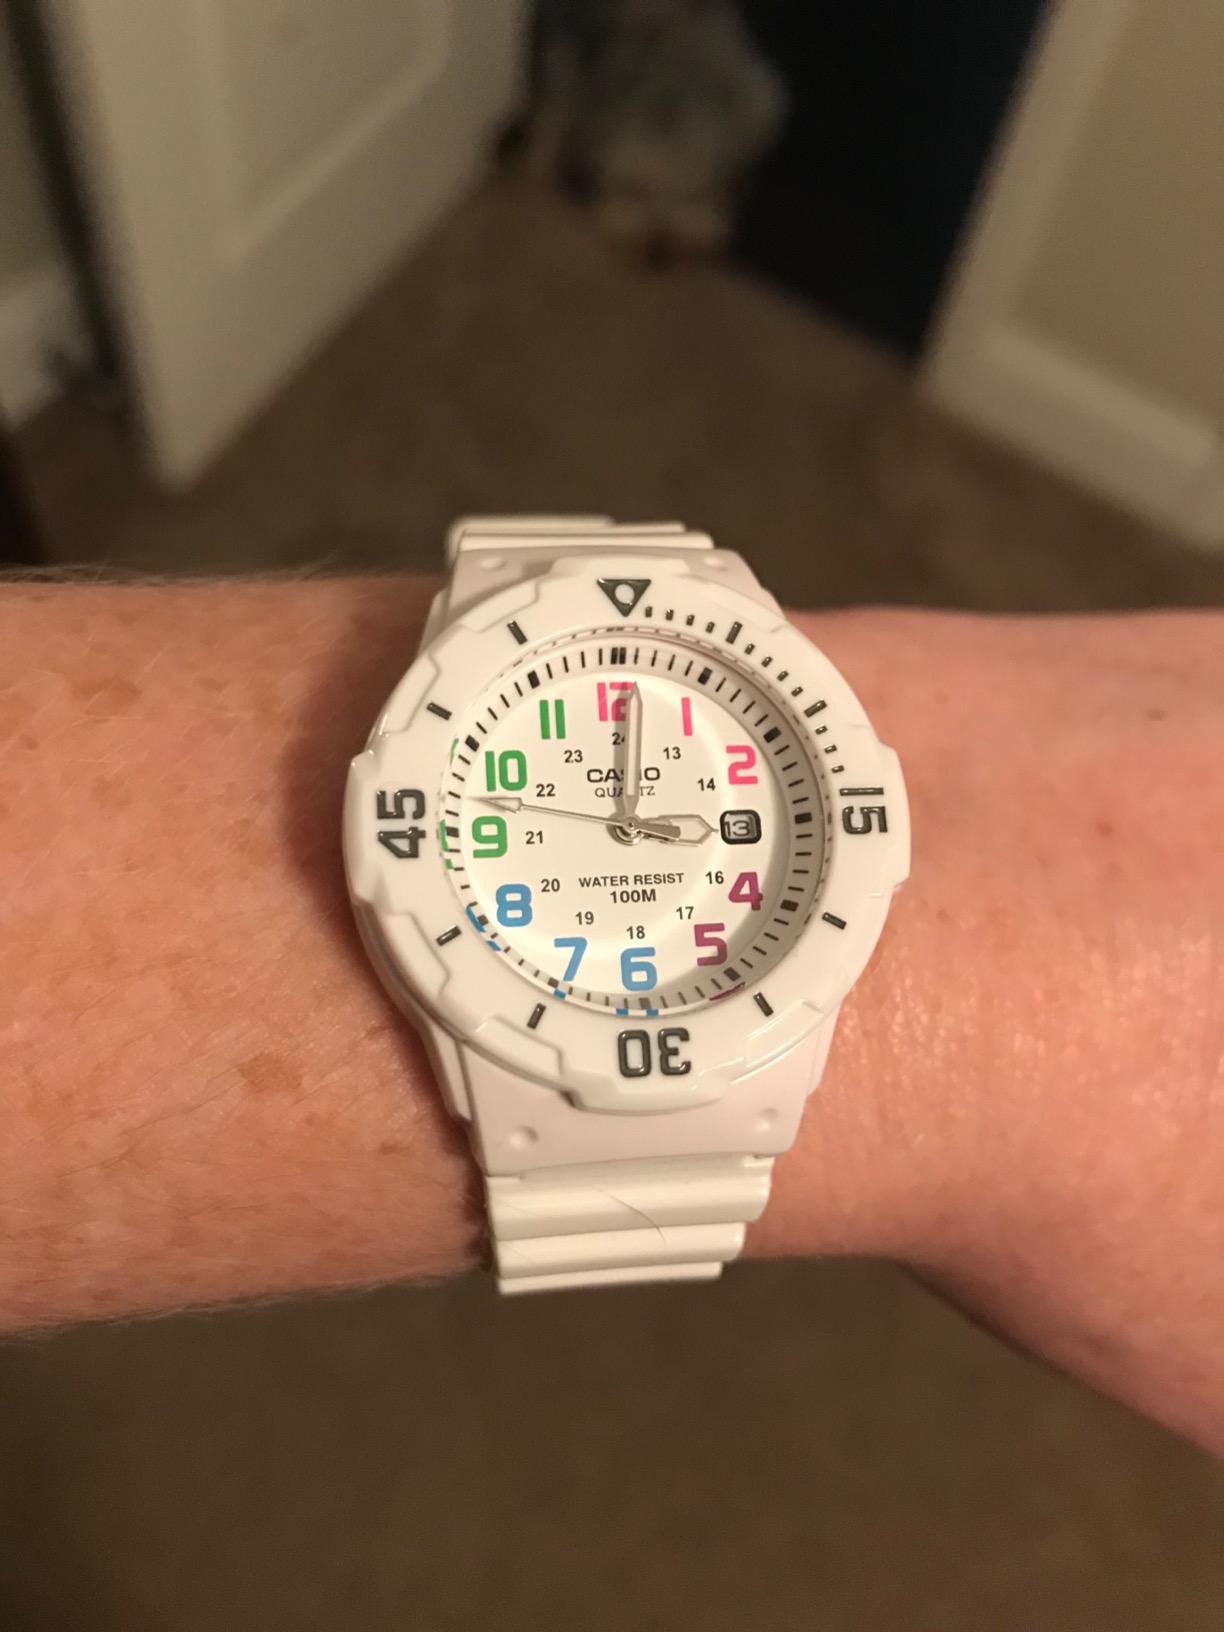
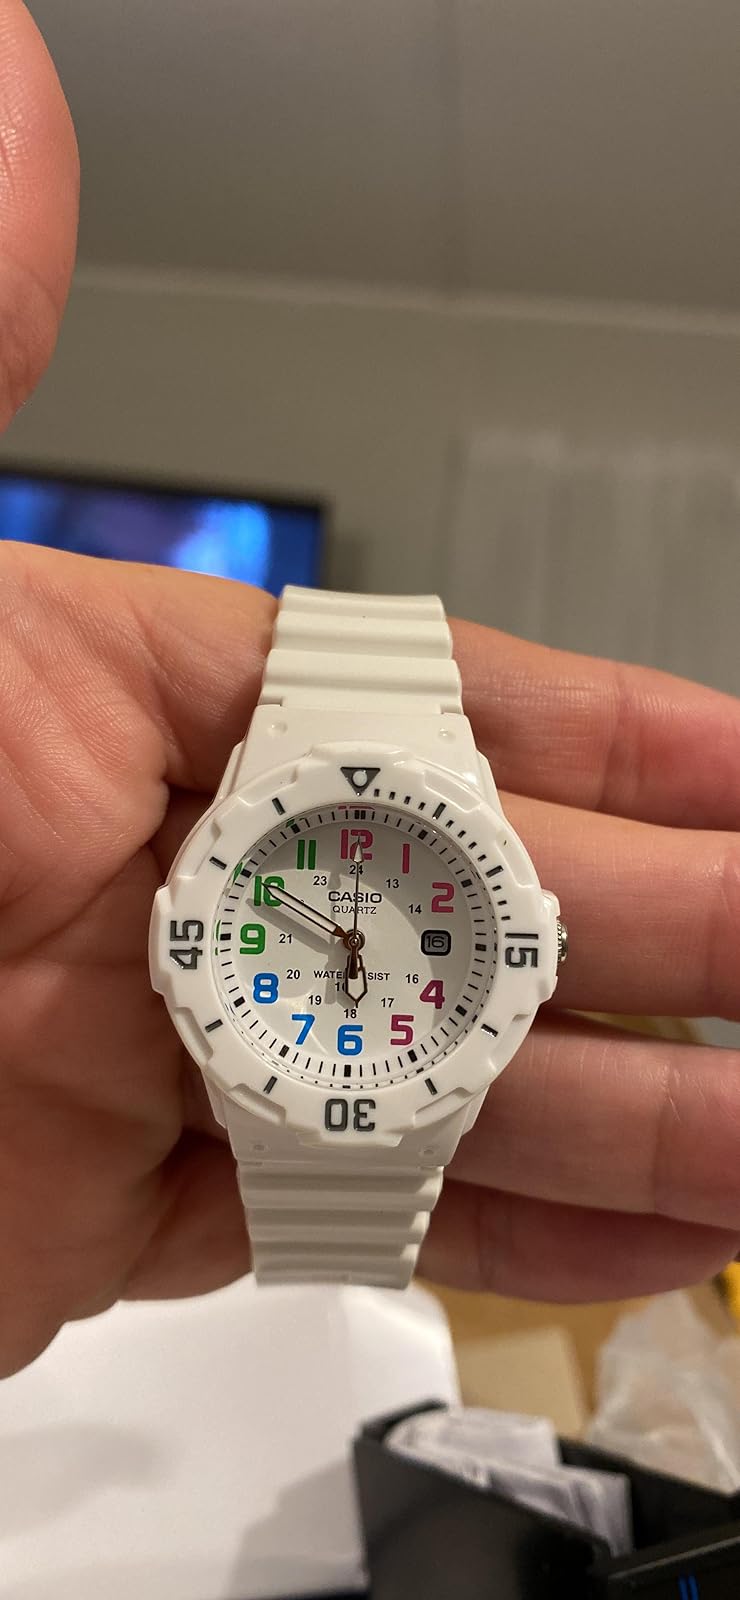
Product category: accessories_watch
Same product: yes